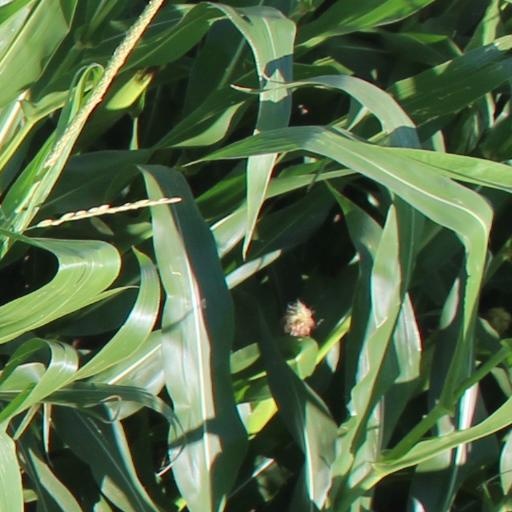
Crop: maize; corn